PAOK FC

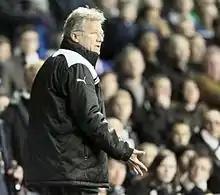
Tottenham 1–2 PAOK, László Bölöni at White Hart Lane

PAOK board appointed Romanian László Bölöni as the club's new head coach for the following season. The team qualified from the UEFA Europa League playoff round and entered the group stage. On 30 November 2011, PAOK achieved a historic 2–1 victory over Tottenham Hotspur at White Hart Lane. With this victory, the club qualified for the knockout phase for a second consecutive year. On 26 January 2012, Theodoros Zagorakis resigned from the club's presidency and was replaced by Zisis Vryzas.